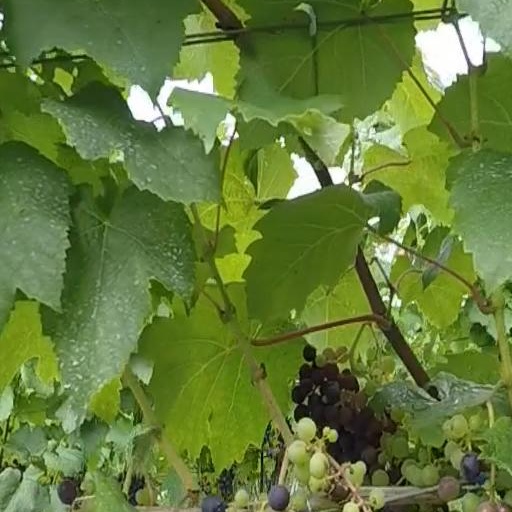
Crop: grape